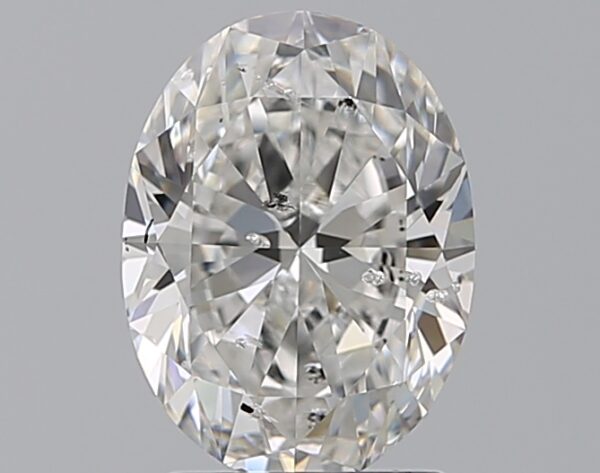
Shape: oval
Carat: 2
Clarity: SI2
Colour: E
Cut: EX
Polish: EX
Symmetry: VG
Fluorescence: N
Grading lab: GIA
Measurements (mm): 9.33 x 6.96 x 4.41